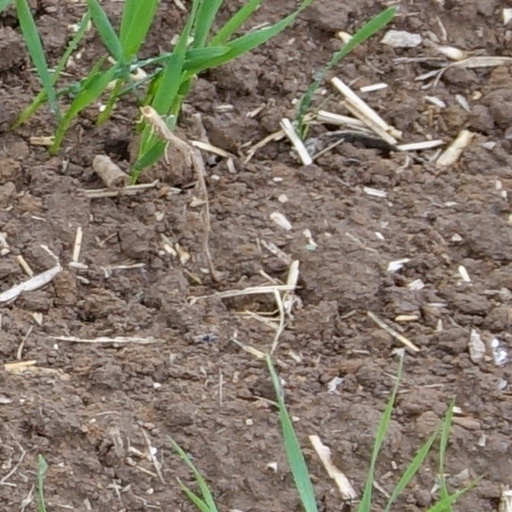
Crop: wheat